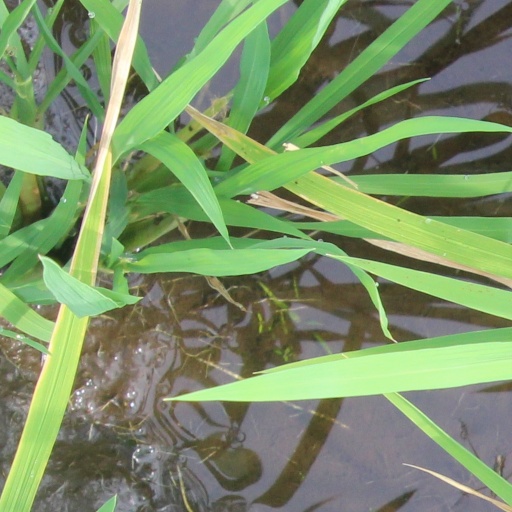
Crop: rice